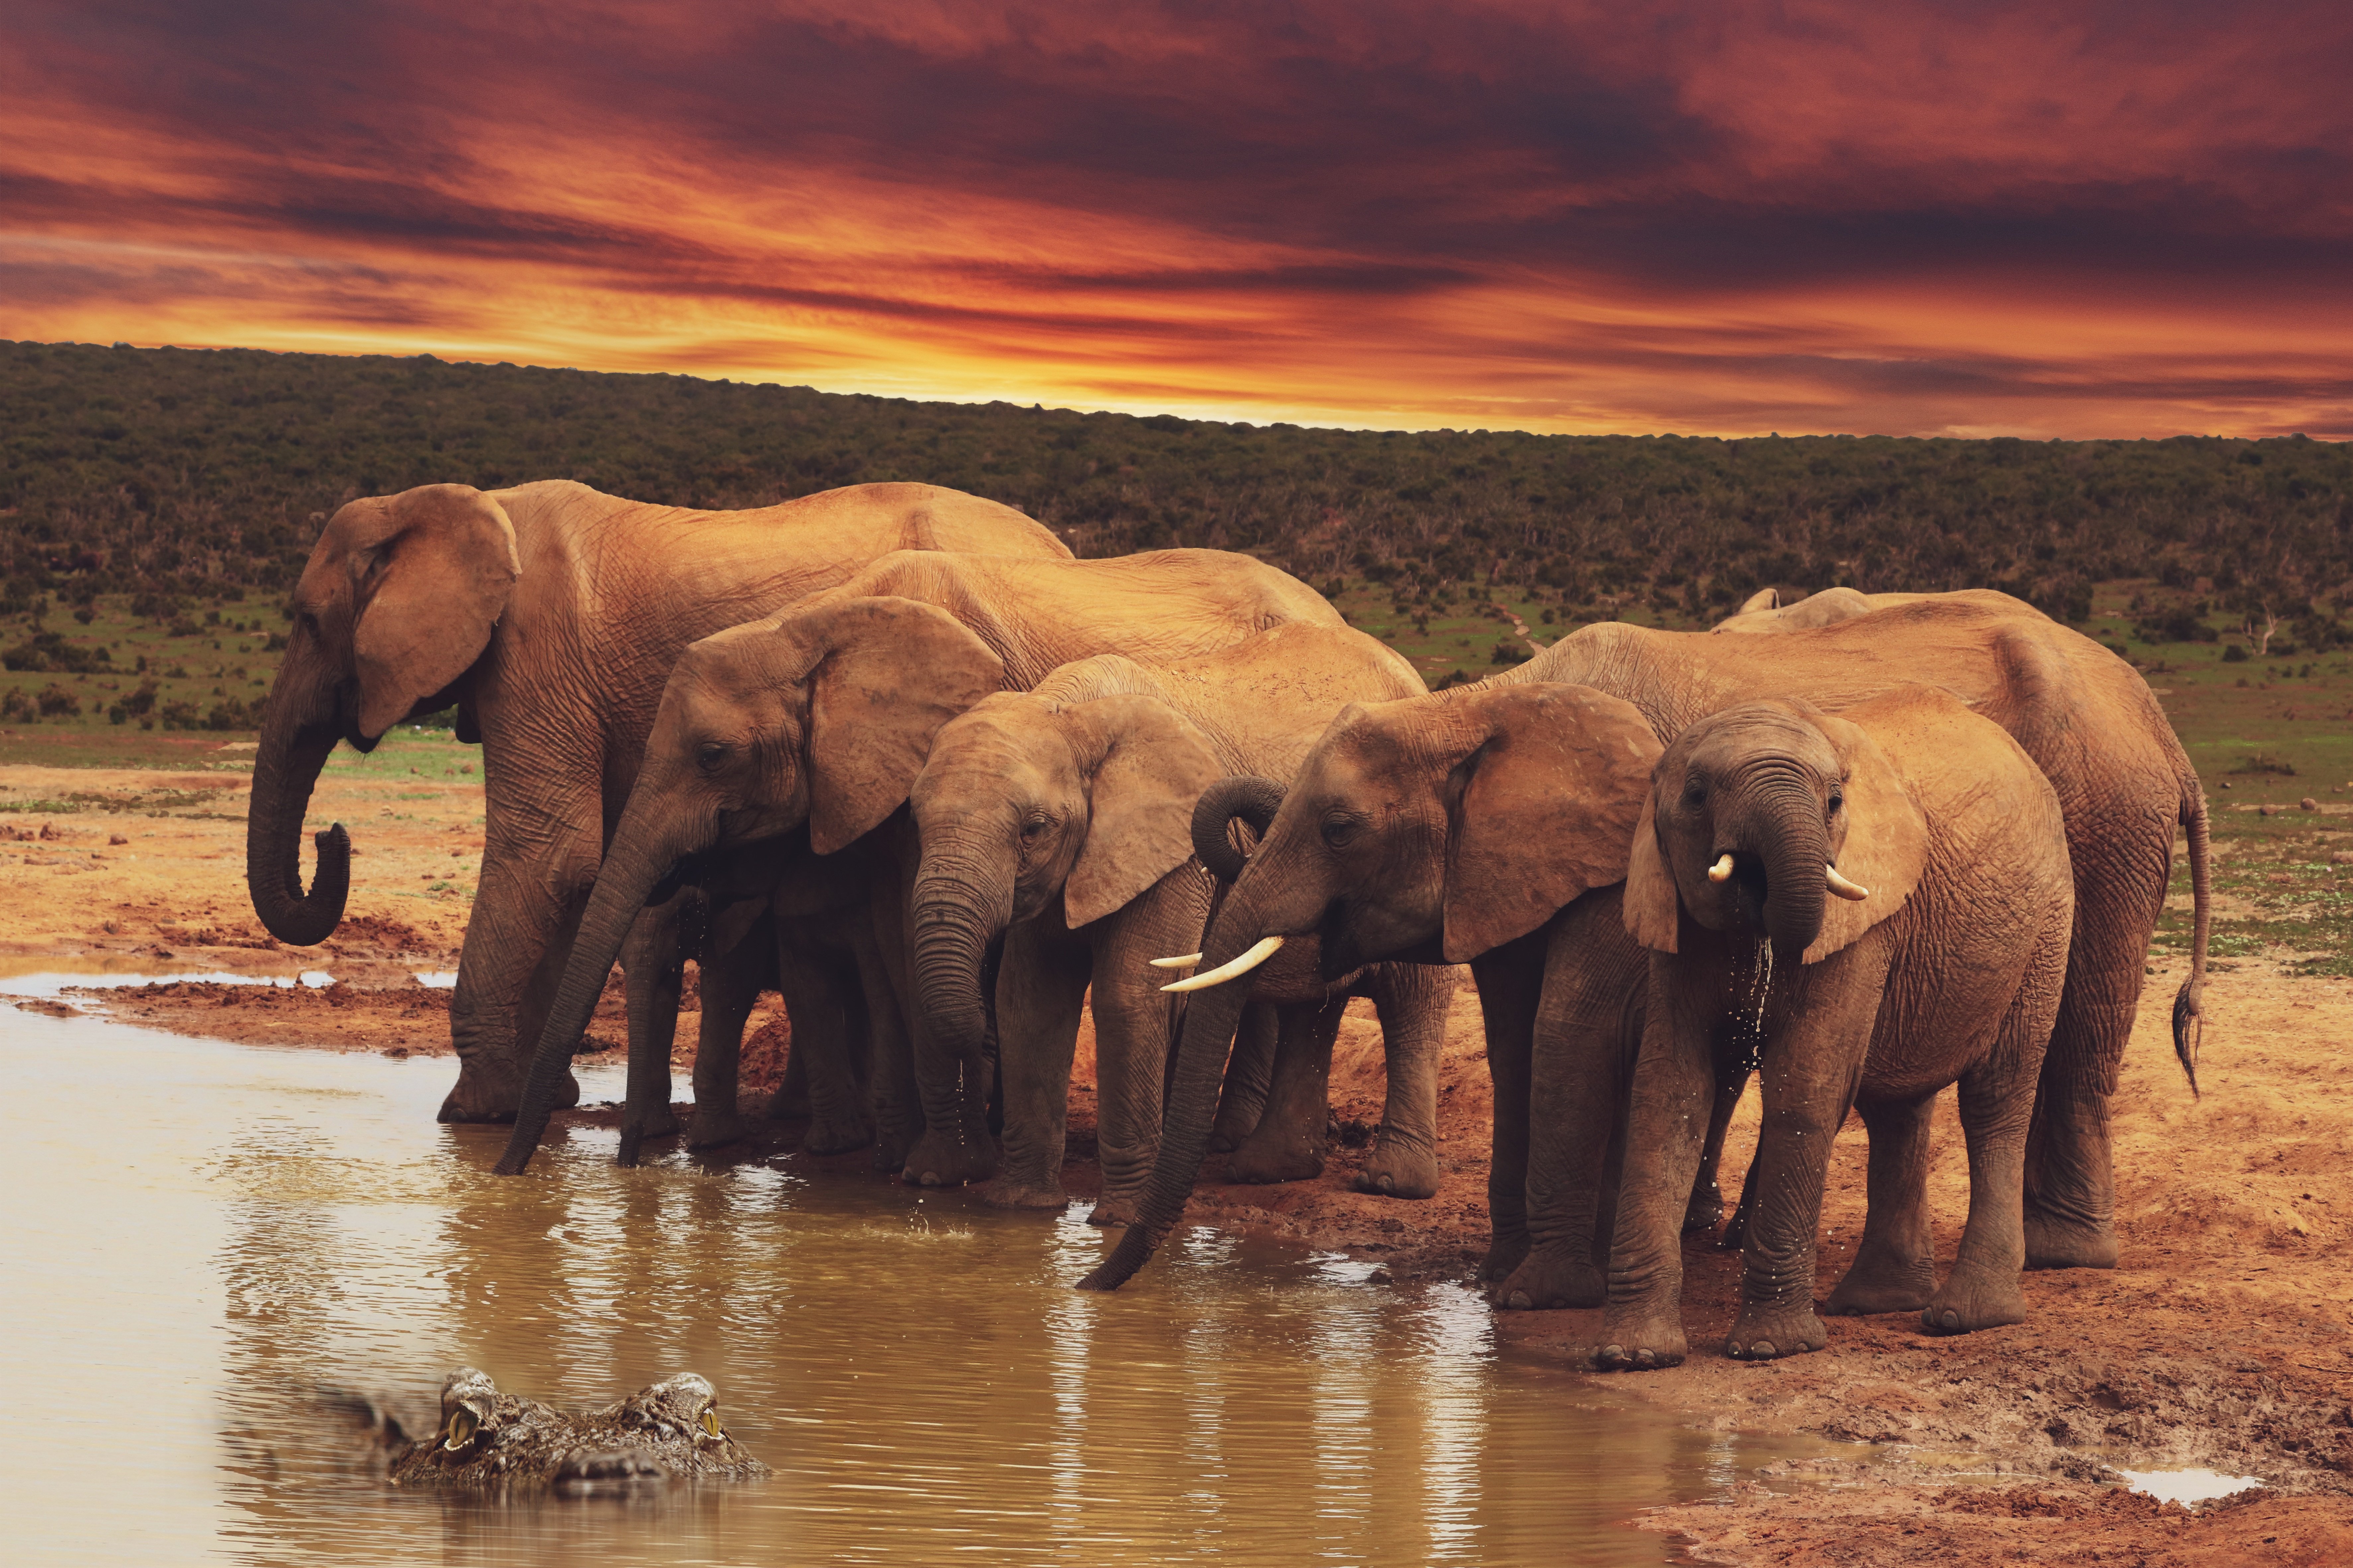
elephants, animal, nature, water, elephant, elephants and mammoths, vertebrate, wildlife, indian elephant, terrestrial animal, mammal, african elephant, herd, natural landscape, wilderness, nature reserve, ecoregion, safari, working animal, snout, national park, adaptation, grassland, plain, landscape, tusk, savanna